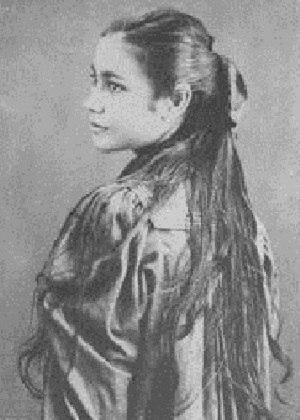
Marau Taaroa à 15 ans.